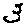
Label: 3